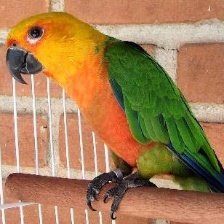
Species: JANDAYA PARAKEET
Scientific name: ARATINGA JANDAYA